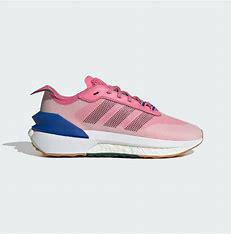
Brand: Adidas
Model: Avryn